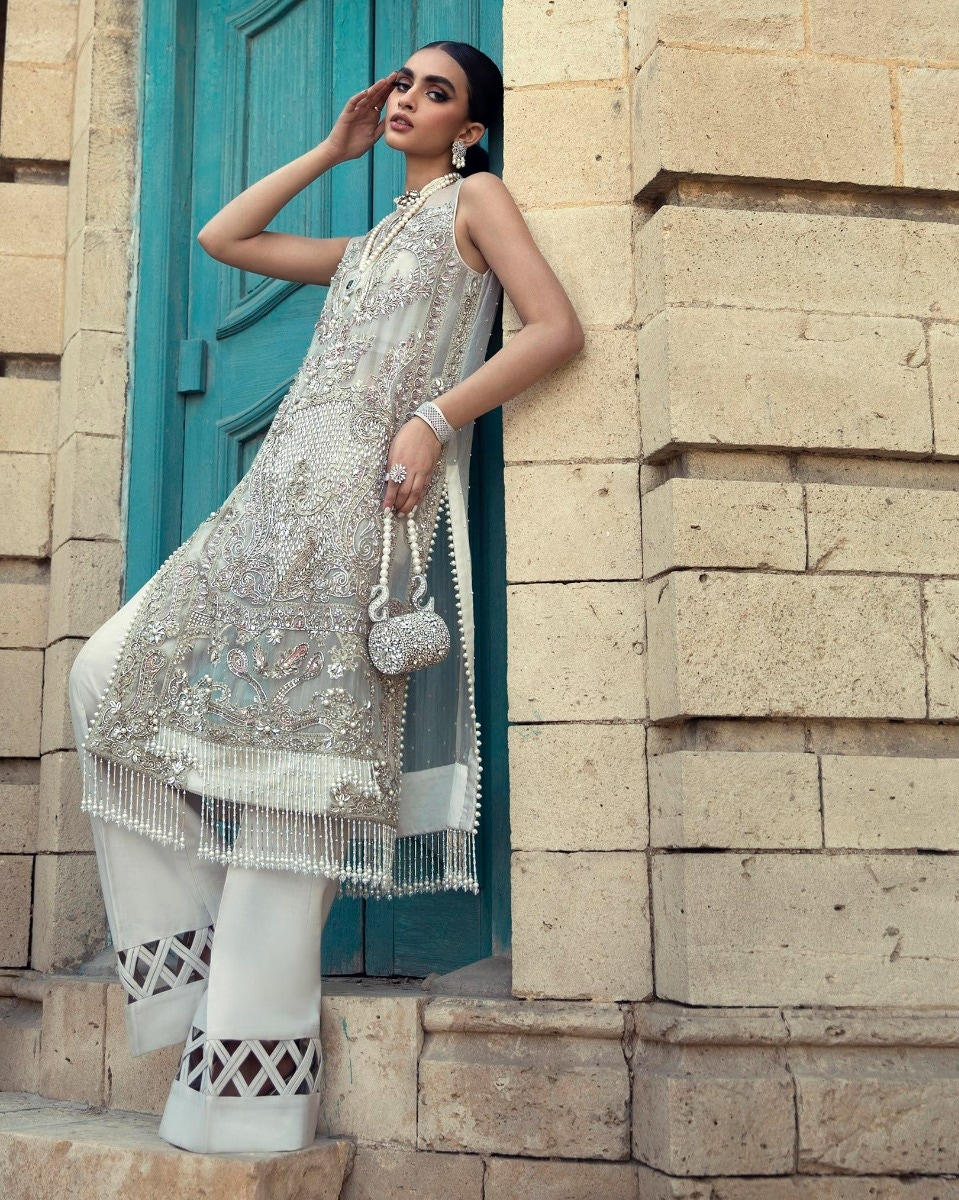
silver embroidered salwar suit